Ayanna Pressley

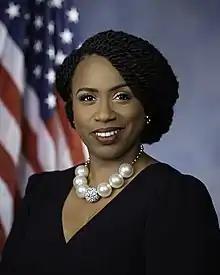
Pressley during the 116th Congress

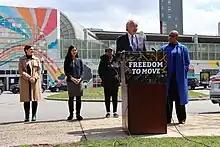
April 2023 press conference by Pressley (far right) and Senator Ed Markey (second from right) promoting their "Freedom to Move" legislation. They are joined by Boston Mayor Michelle Wu (second from left) and others

In January 2018, Pressley announced her challenge to incumbent United States Representative Michael Capuano in the 2018 Democratic primary nomination for the Massachusetts's 7th congressional district. With a Cook Partisan Voting Index of D+34, the 7th is by far the most Democratic district in New England. No Republican even filed, though any Republican would have faced very long odds given the district's heavy Democratic bent. The GOP has only nominated a candidate in this district five times since longtime Speaker Tip O'Neill retired in 1986, and had last done so in 1998.